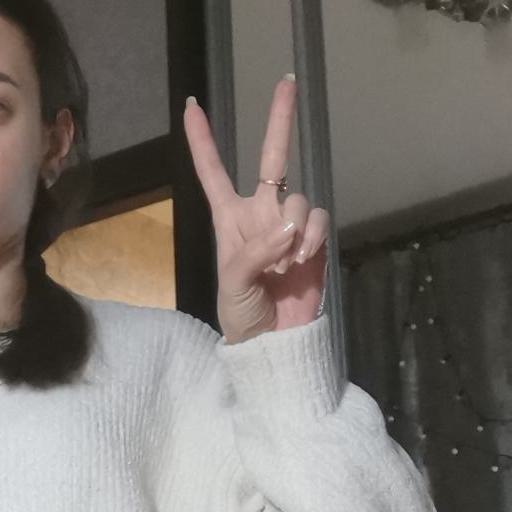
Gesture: peace